Privalov's Millions

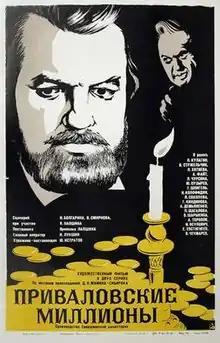

Privalov's Millions is a 1972 two-part historical film based on the novel by Dmitry Mamin-Sibiryak.